The Truth About Jane

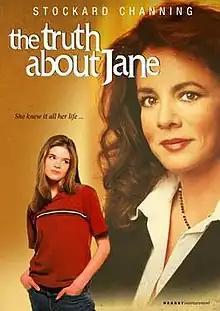
The Truth About Jane

The Truth About Jane is a 2000 Lifetime original movie directed by Lee Rose and starring Stockard Channing, Ellen Muth, Kelly Rowan, Jenny O'Hara and RuPaul (credited under RuPaul Charles). The film is about a teenage girl named Jane (Muth) who struggles not only with her sexuality, but with a mother (Channing) who refuses to accept her. It first aired on TV on August 7, 2000. The film was nominated for several awards, including Outstanding TV Movie by GLAAD, Outstanding Performance by a Female Actor in a Television Movie or Miniseries (Channing) Screen Actors Guild, and Original Long Form by WGA.